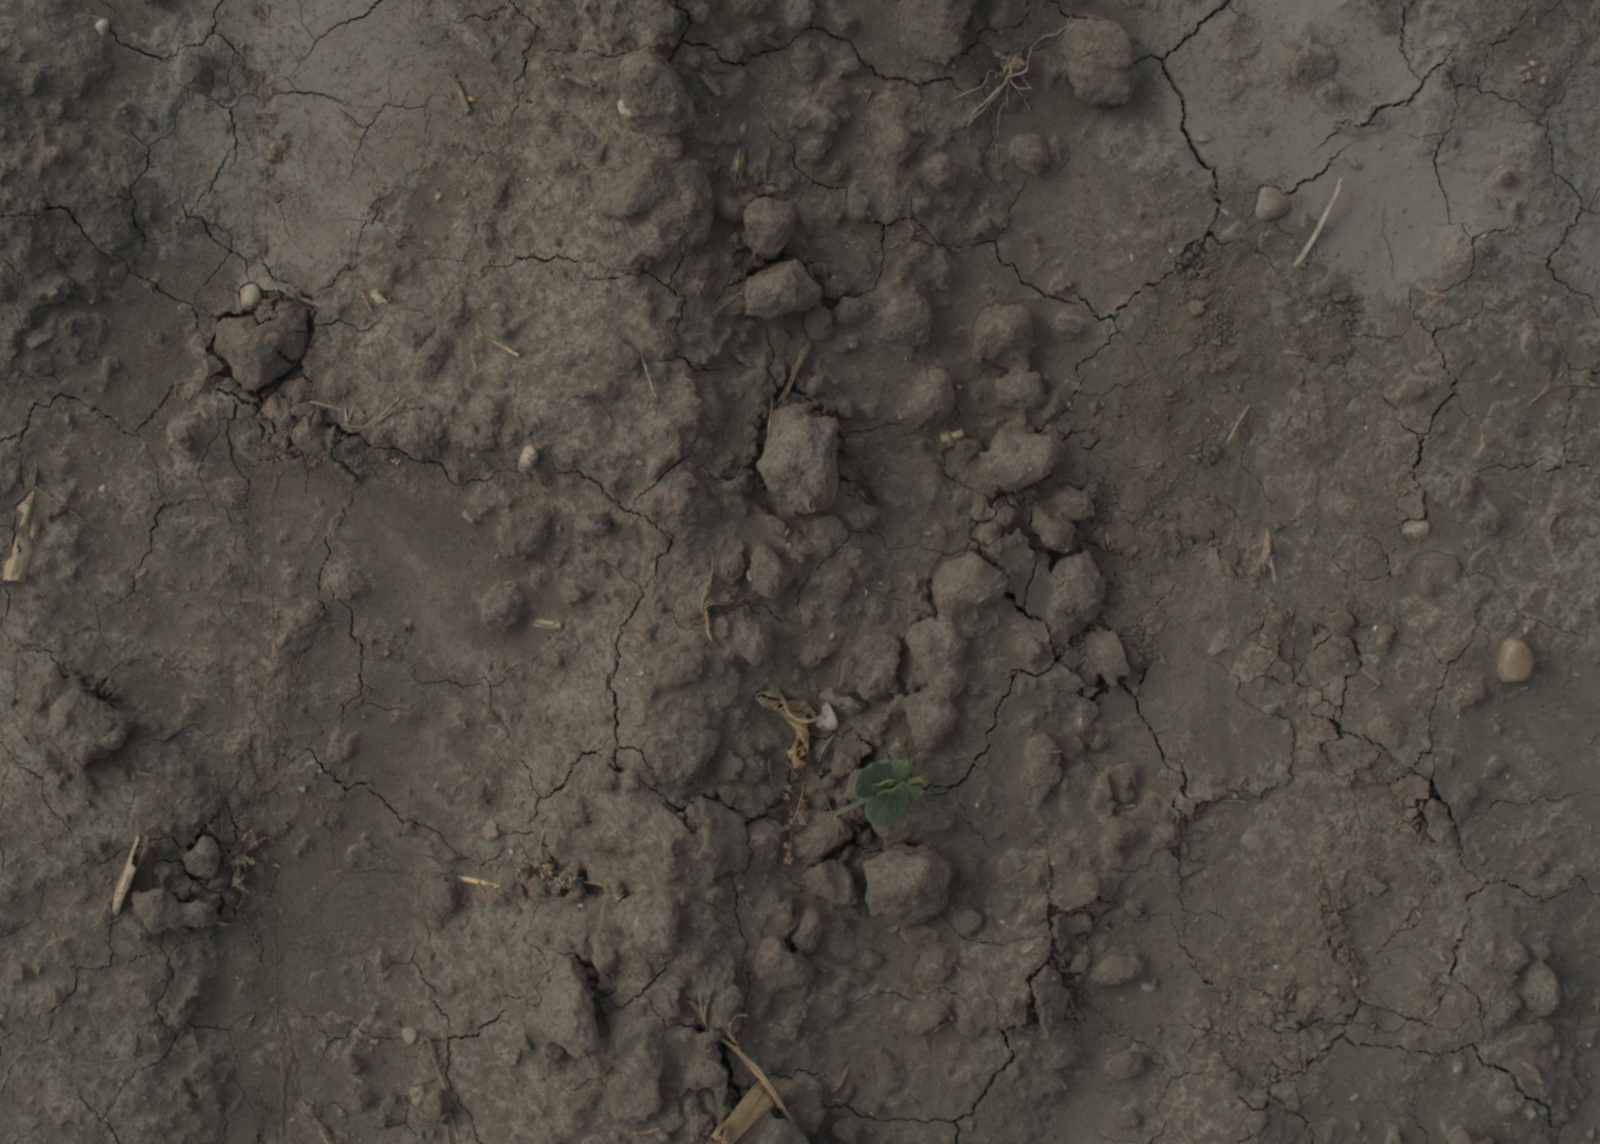
Capture date: 16.09.2021 11:10:25
Weather: mixed
Wind: light
Seeding date: 02.09.2021
Plant canopy height (mm): 957